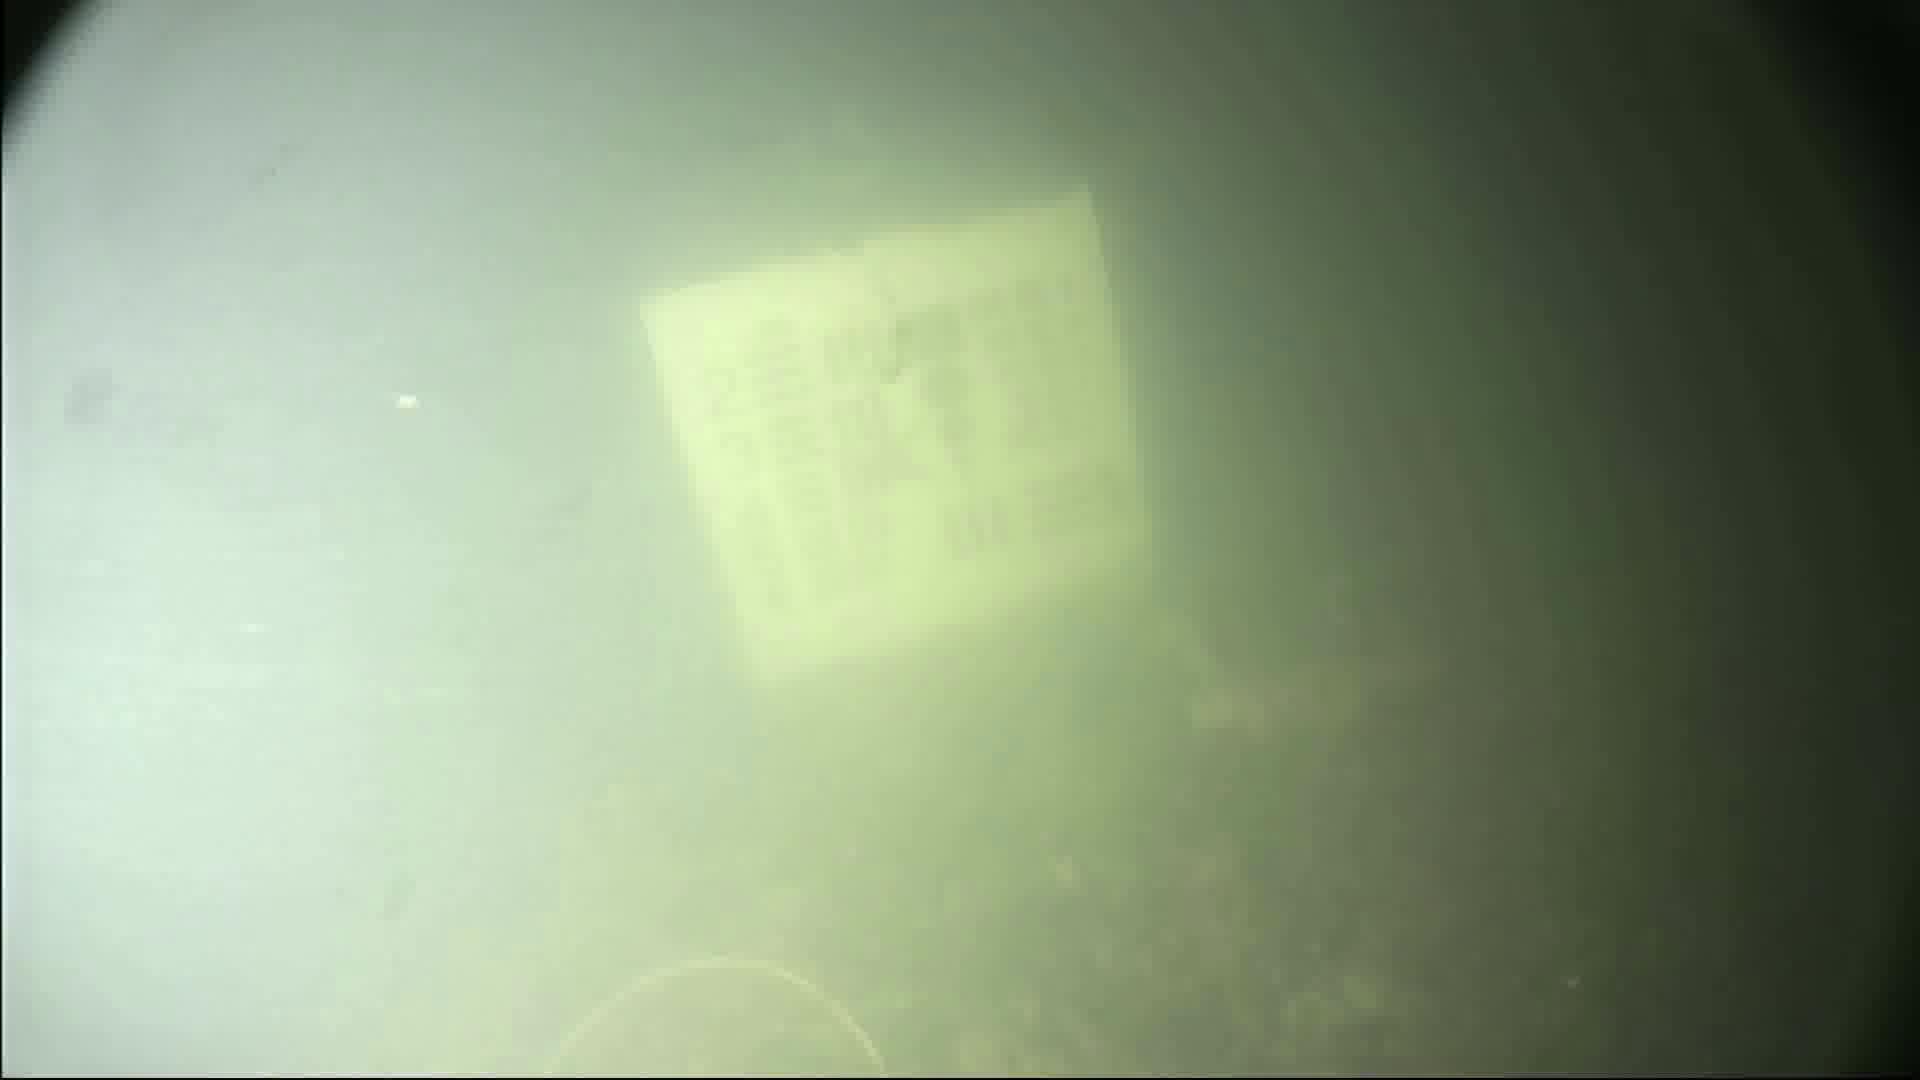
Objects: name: crab